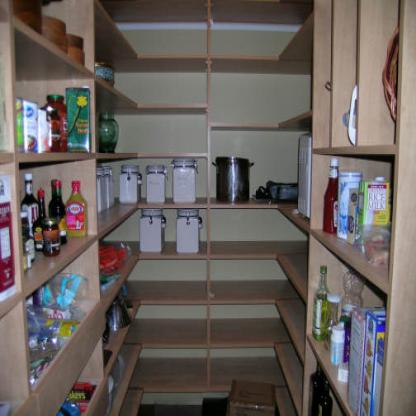
Scene: Indoor